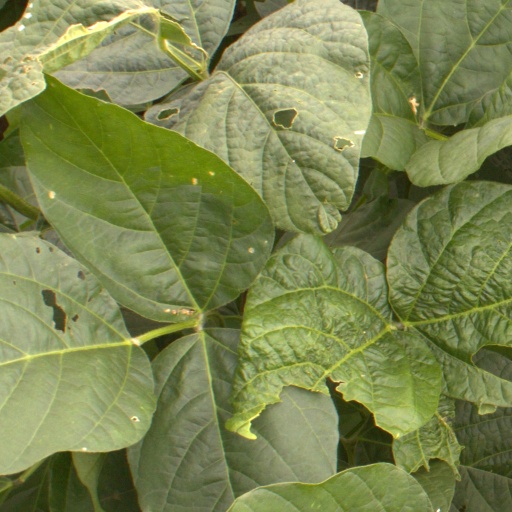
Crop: soybean